American Dream

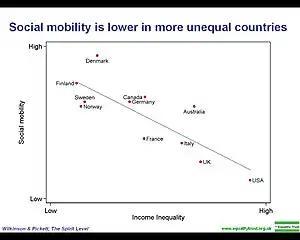
Social mobility is lower in more unequal countries (like the United States).

Research published in 2013 shows that the U.S. provides, alongside the United Kingdom and Spain, the least economic mobility of any of 13 rich democratic countries in the Organisation for Economic Co-operation and Development (OECD). Prior research suggested that the United States shows roughly average levels of occupational upward mobility and shows lower rates of income mobility than comparable societies.